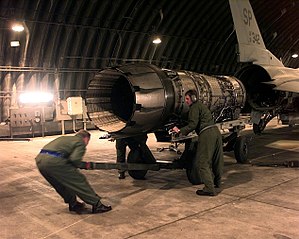
General Dynamics F-16 Fighting Falcon / Design / Motor
Flymekanikere manøvrerer en motor på plads.
General Dynamics F-16 Fighting Falcon er en enmotors supersonisk multirolle jagerbomber, oprindeligt udviklet af General Dynamics for United States Air Force. Designet som en dagjager, beregnet på at opnå luftoverlegenhed, blev flyet videreudviklet til et succesfuldt bombefly/natjager/altvejrsjager multirollefly. Over 4.600 fly er blevet bygget siden produktionen blev godkendt i 1976. Selv om flyet ikke længere bliver indkøbt af U.S. Air Force, bliver forbedrede versioner stadig solgt til eksportkunder. I 1993 solgte General Dynamics sin flyproduktion til Lockheed Corporation, som senere blev en del af Lockheed Martin efter en sammenlæging i 1995 med Martin Marietta.